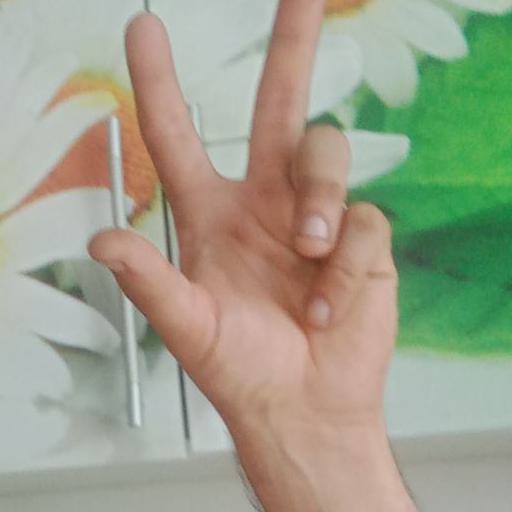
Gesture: three2